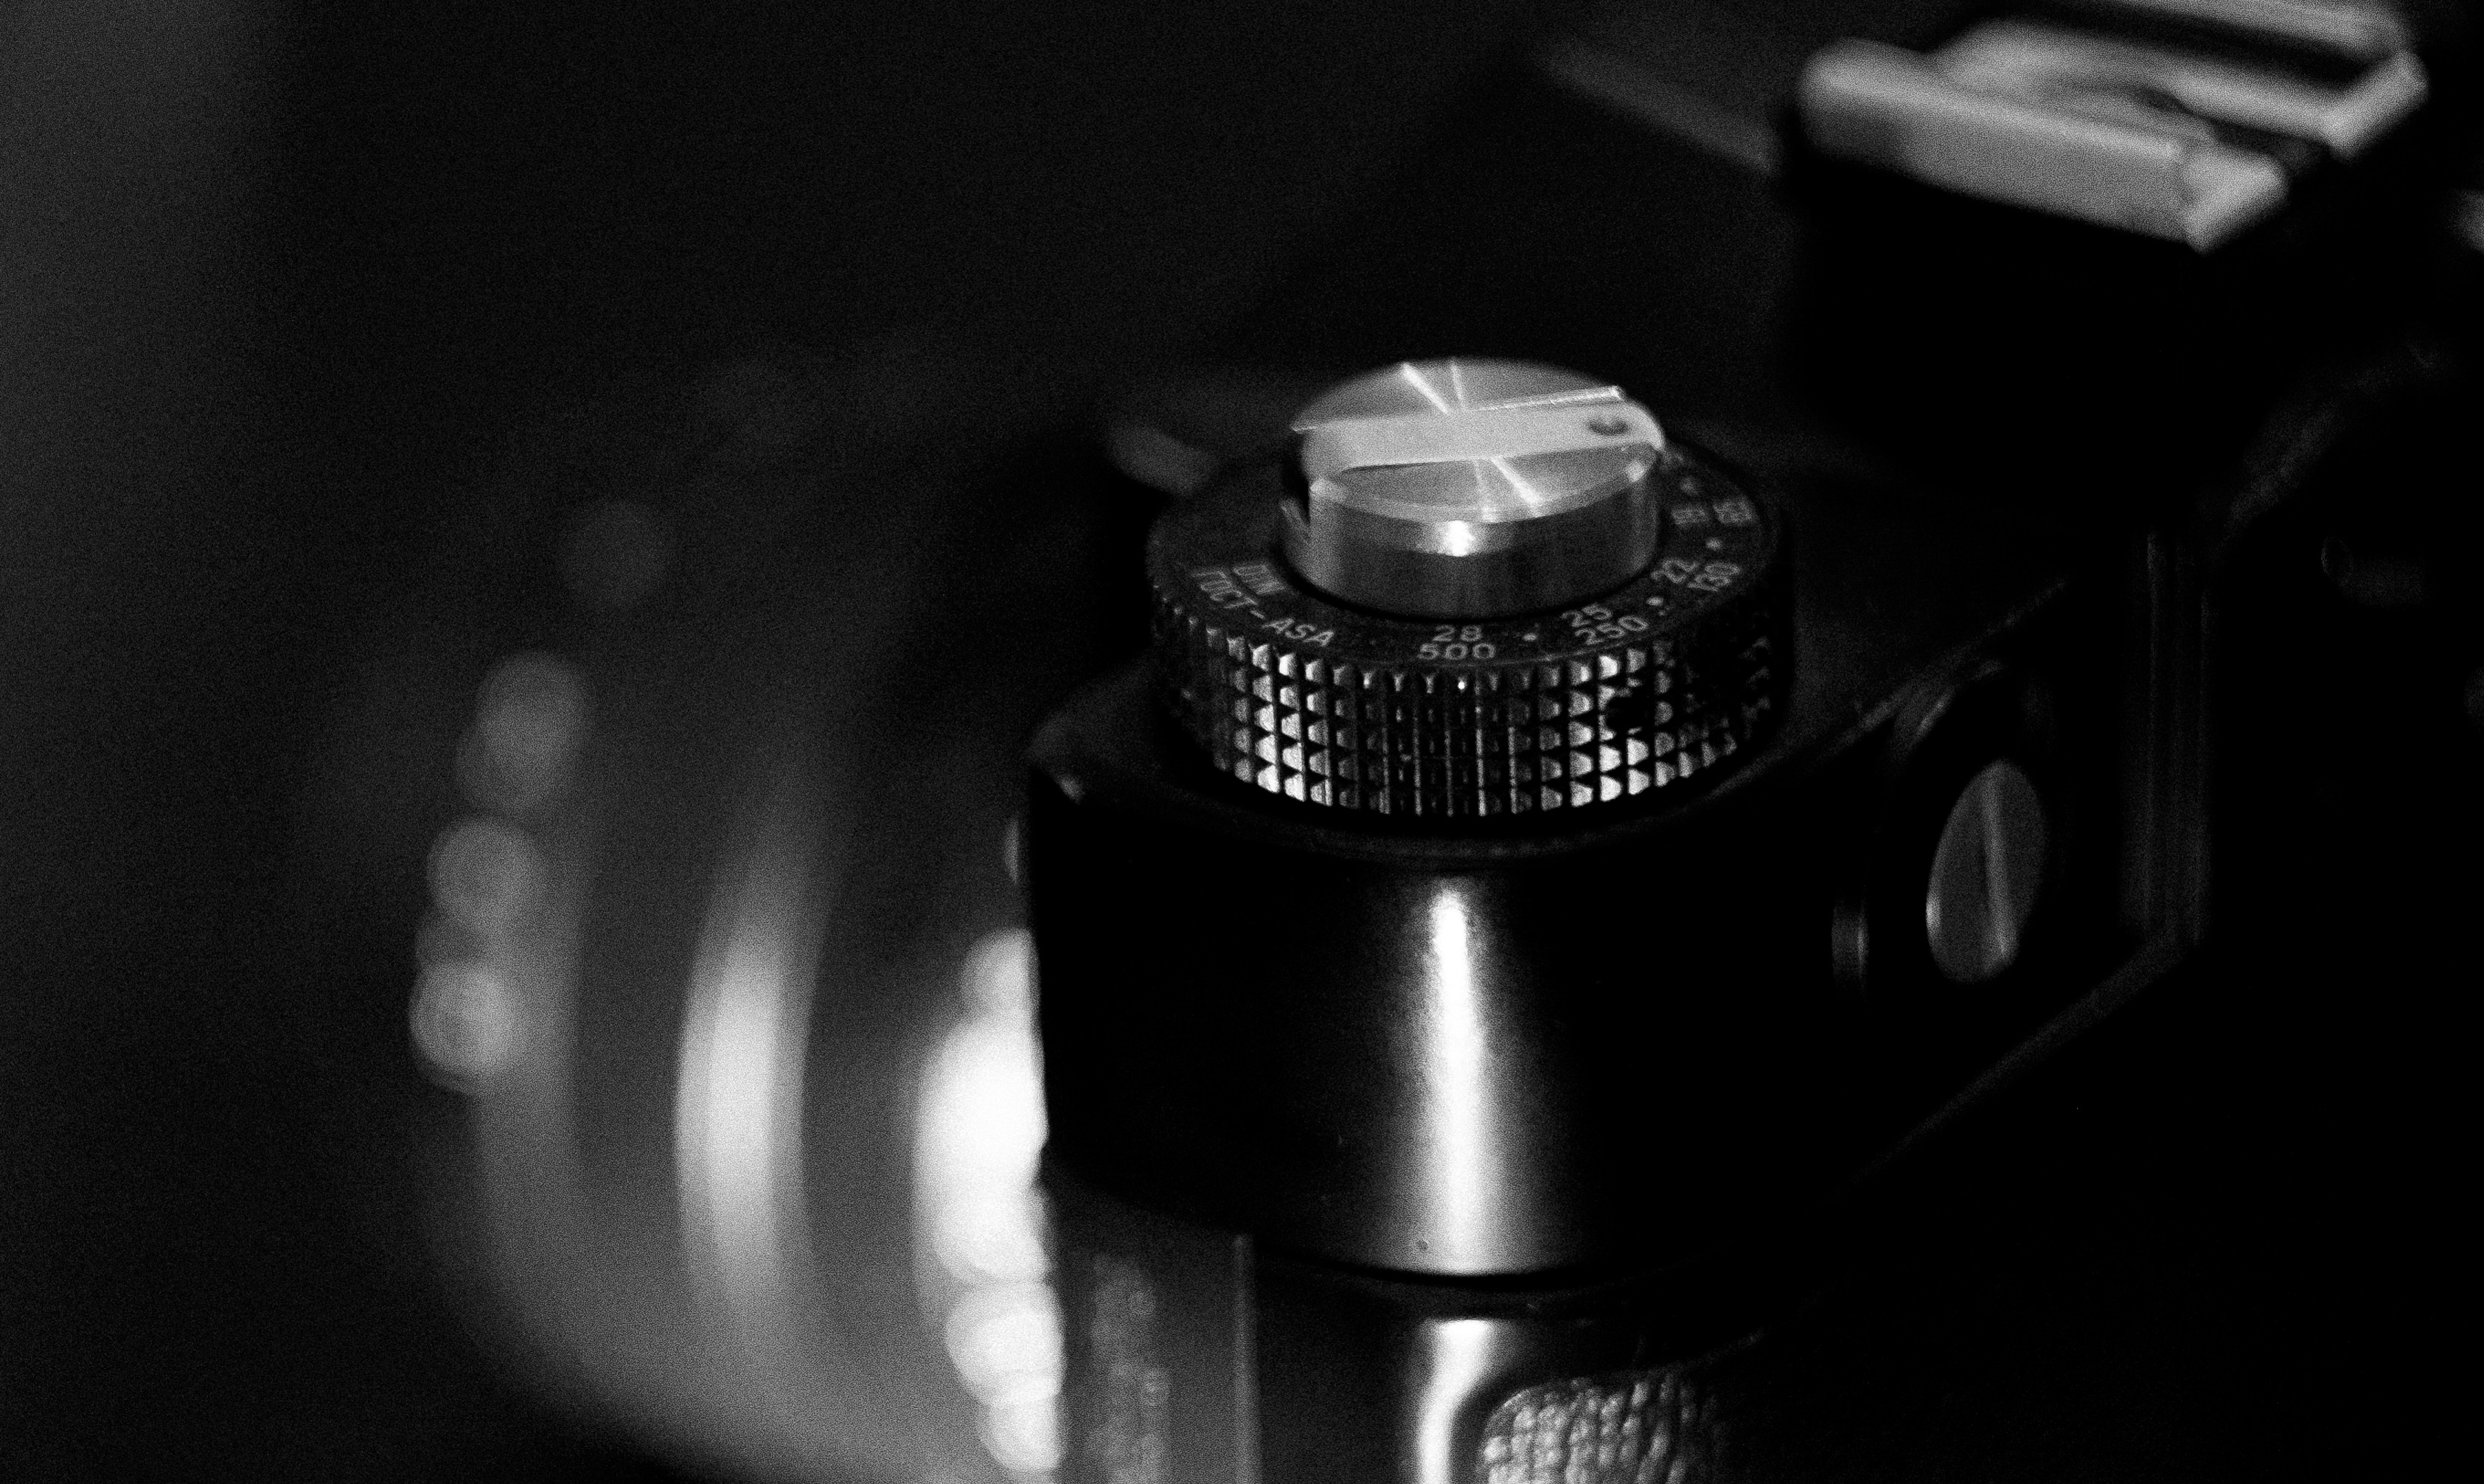
light, black and white, white, camera, photography, darkness, black, monochrome, close up, reflex camera, digital camera, camera lens, monochrome photography, digital slr, single lens reflex camera, cameras optics, camera accessory